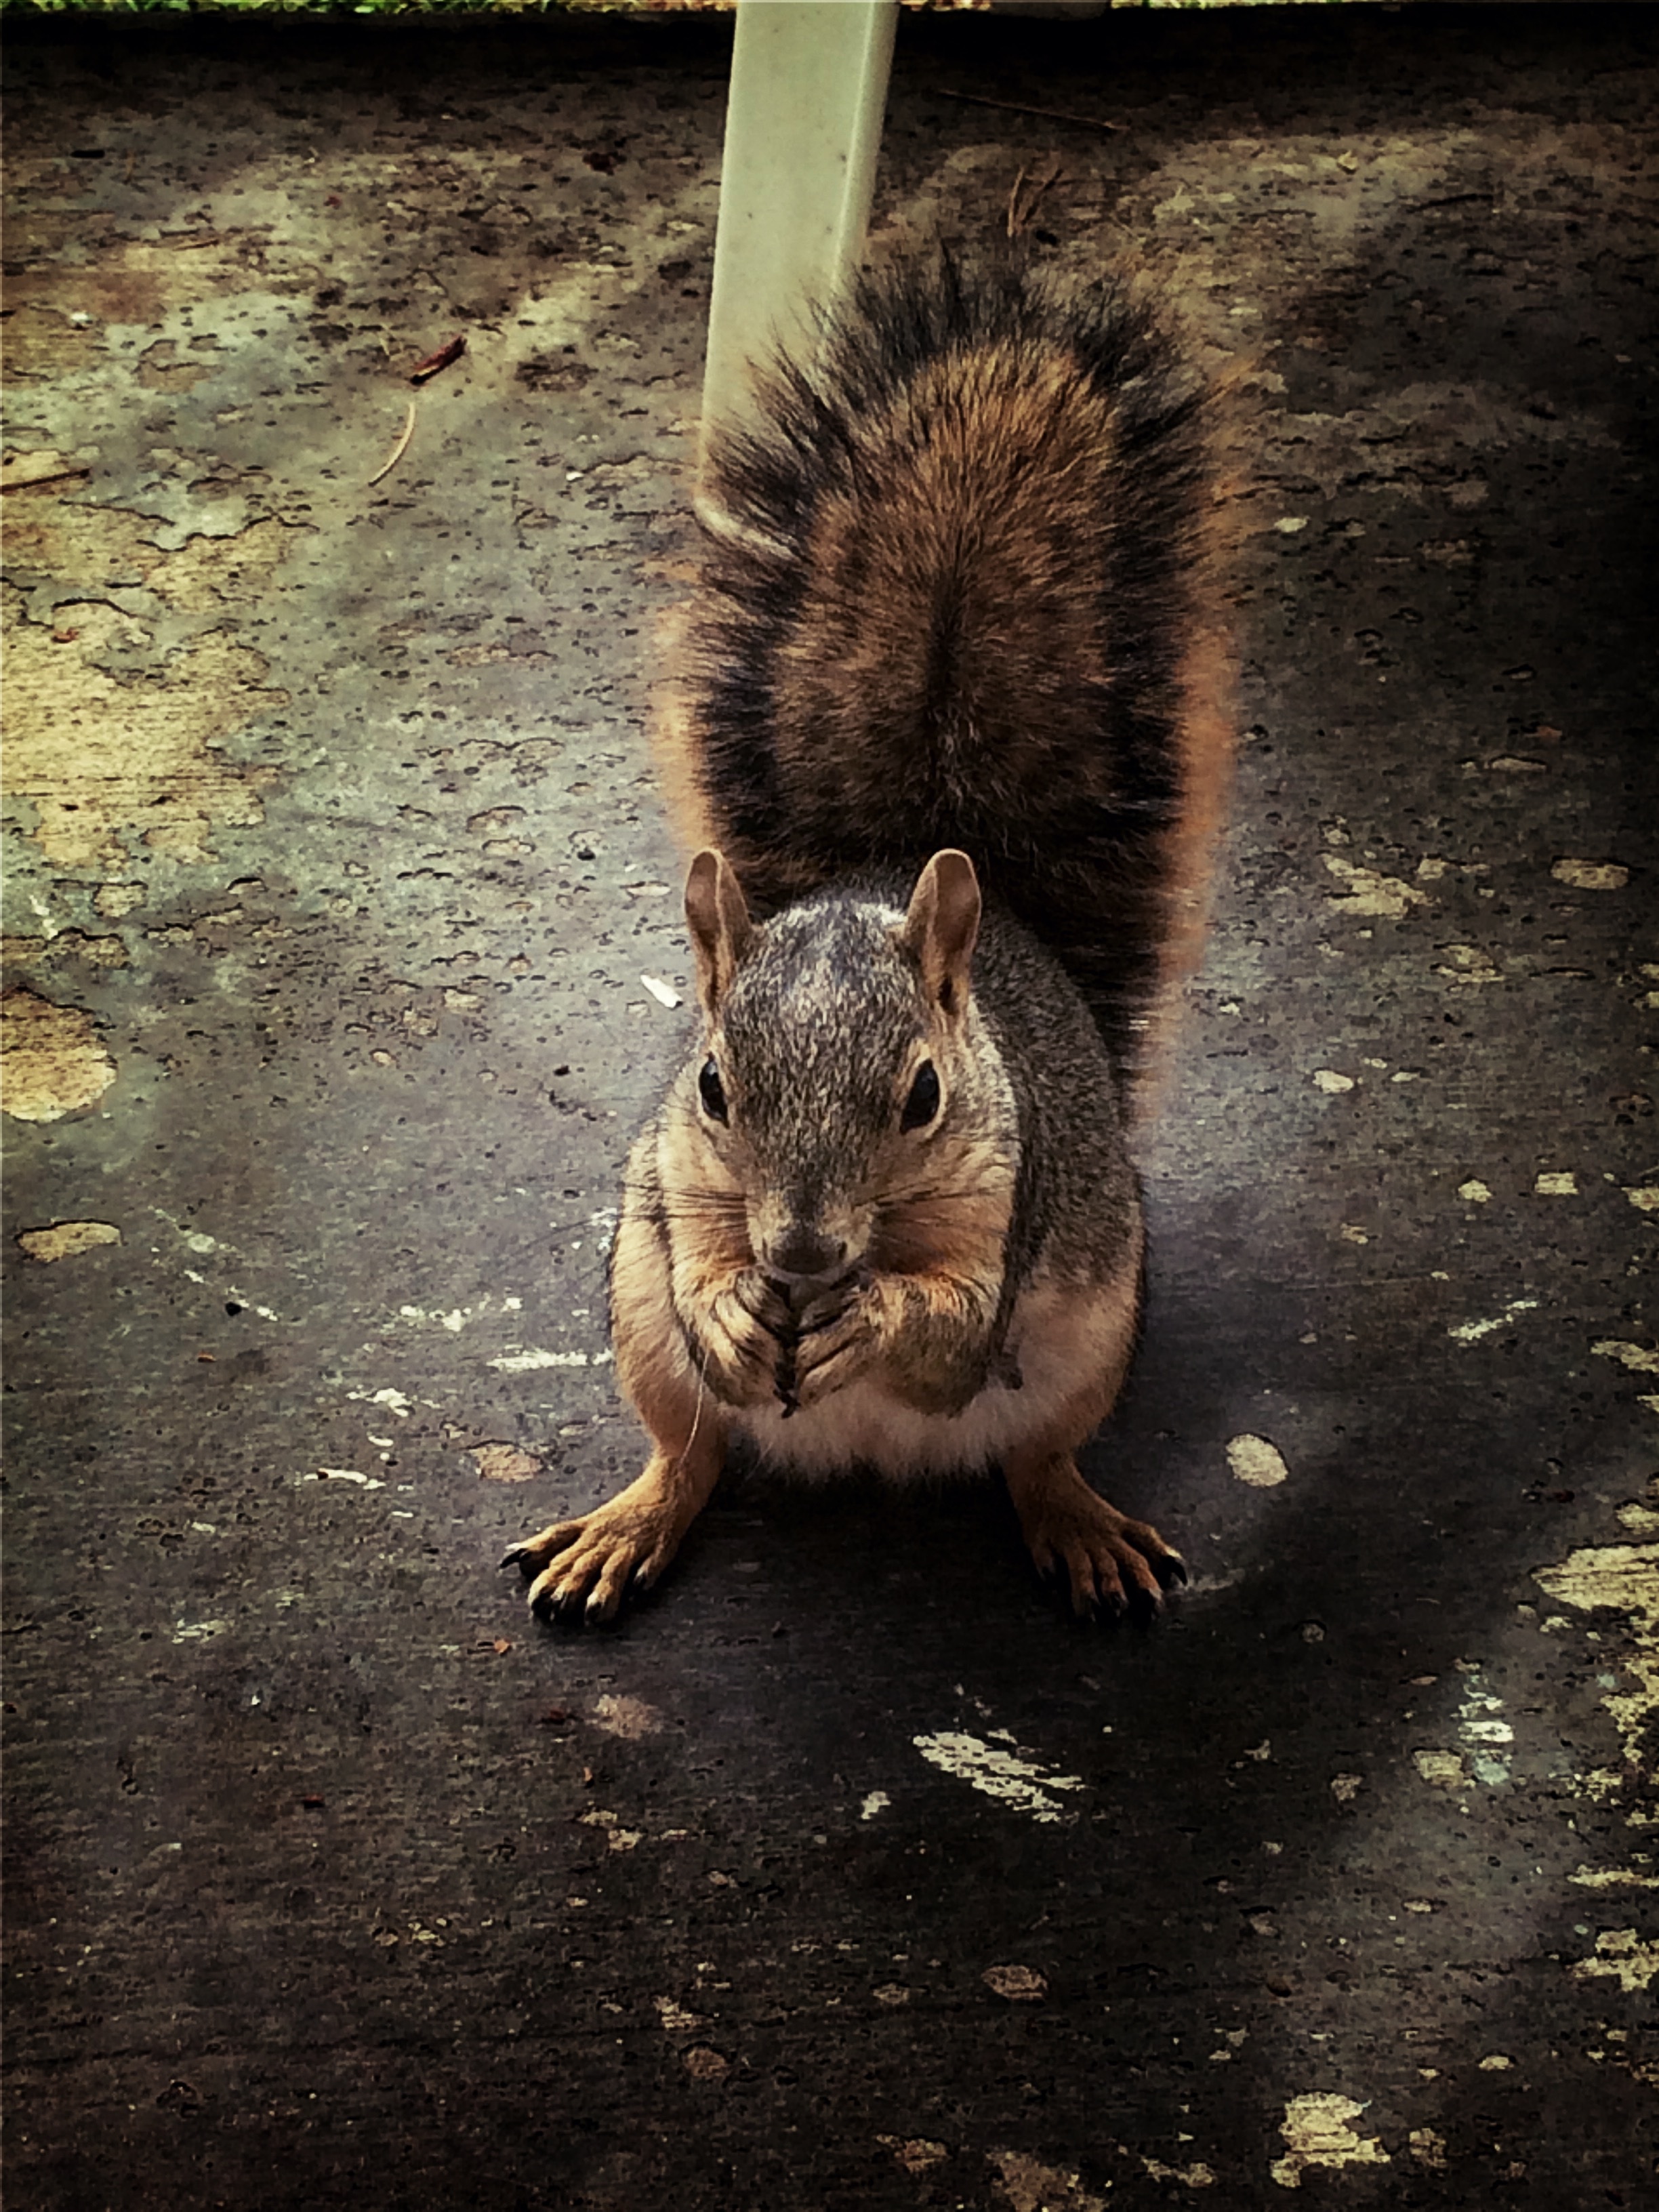
fall, animal, cute, wildlife, zoo, fur, mammal, squirrel, rodent, fauna, whiskers, tail, furry, vertebrate